Alhambra

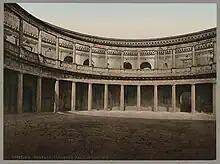
The Renaissance-style Palace of Charles V, begun in 1527 but left unfinished after 1637. This 1890 photograph shows the roof still missing over the upper floor.

The period of the Taifa kingdoms, during which the Zirids ruled, came to an end with the conquest of al-Andalus by the Almoravids from North Africa during the late 11th century. In the mid-12th century they were followed by the Almohads. After 1228 Almohad rule collapsed and local rulers and factions emerged again across the territory of Al-Andalus. With the "Reconquista" in full swing, the Christian kingdoms of Castile and Aragon – under kings Ferdinand III and James I, respectively – made major conquests across al-Andalus. Castile captured Cordoba in 1236 and Seville in 1248. Meanwhile, Ibn al-Ahmar (Muhammad I) established what became the last and longest reigning Muslim dynasty in the Iberian peninsula, the Nasrids, who ruled the Emirate of Granada. Ibn al-Ahmar was a relatively new political player in the region and likely came from a modest background, but he was able to win the support and consent of multiple Muslim settlements under threat from the Castilian advance.